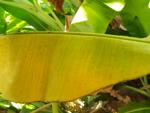
Label: xamthomonas